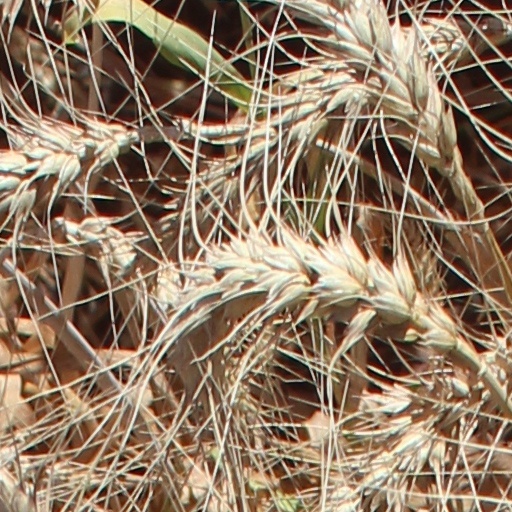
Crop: wheat